Motorcycle fairing

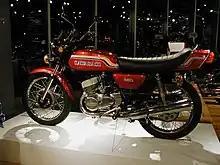
Tail fairing on a Kawasaki S2 mounting the tail light

A tail fairing, sometimes referred to as a tail unit or race tail, is mounted behind the seat and rider. Some also extend to the sides of, and below, the saddle and usually providing a small storage space. Particularly on sports/ race replica style bikes with dual seats, detachable colour matched Tail Humps are also available which either cover the passenger seat or are exchanged for it, blending in with the tail unit and side panels they give extra streamlining and the look of a single seater racing bike